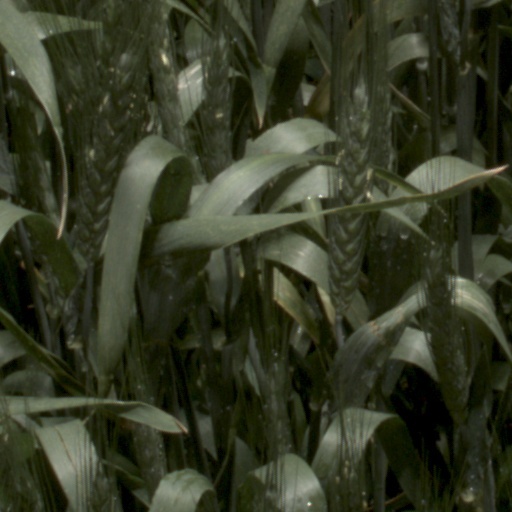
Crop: wheat